Pavel Korin

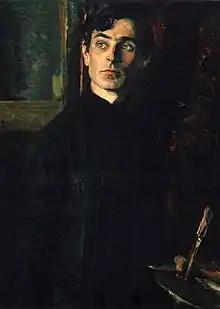
A 1930 portrait by Mikhail Nesterov

Pavel Dmitriyevich Korin (- 22 November 1967) was a Russian painter and art restorer. He is famous for his preparational work for the unimplemented painting "Farewell to Rus".